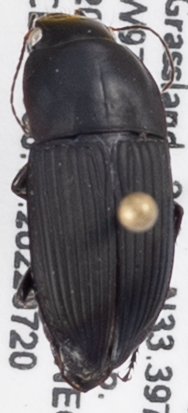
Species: Anisodactylus haplomus
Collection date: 2022-07-20
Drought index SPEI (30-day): -1.608
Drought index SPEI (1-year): -0.728
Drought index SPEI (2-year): -0.638